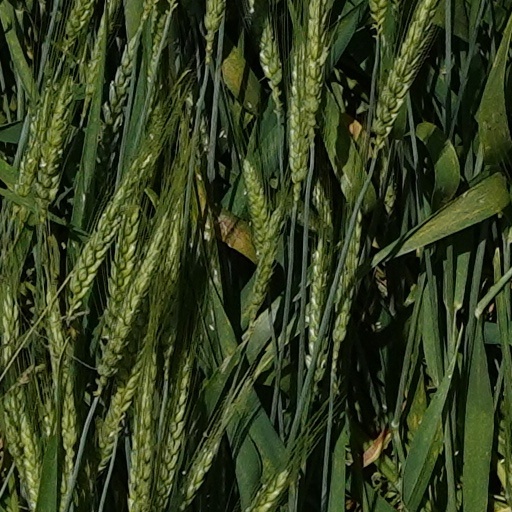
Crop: wheat